Sablonceaux

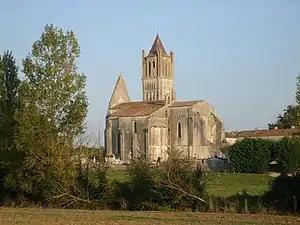
Sablonceaux Abbey

Sablonceaux is a commune in the Charente-Maritime department in southwestern France.